Agrinio

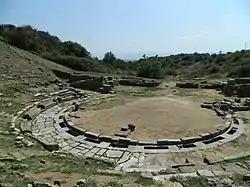
Stratos ancient theater

Agrinio's airport is located near the city, in the area of Dokimi. IATA code: AGQ, ICAO: LGAG. The airport hosts the Agrinion aeroclub Agrinion Aeroclub, website.